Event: Nepal Earthquake
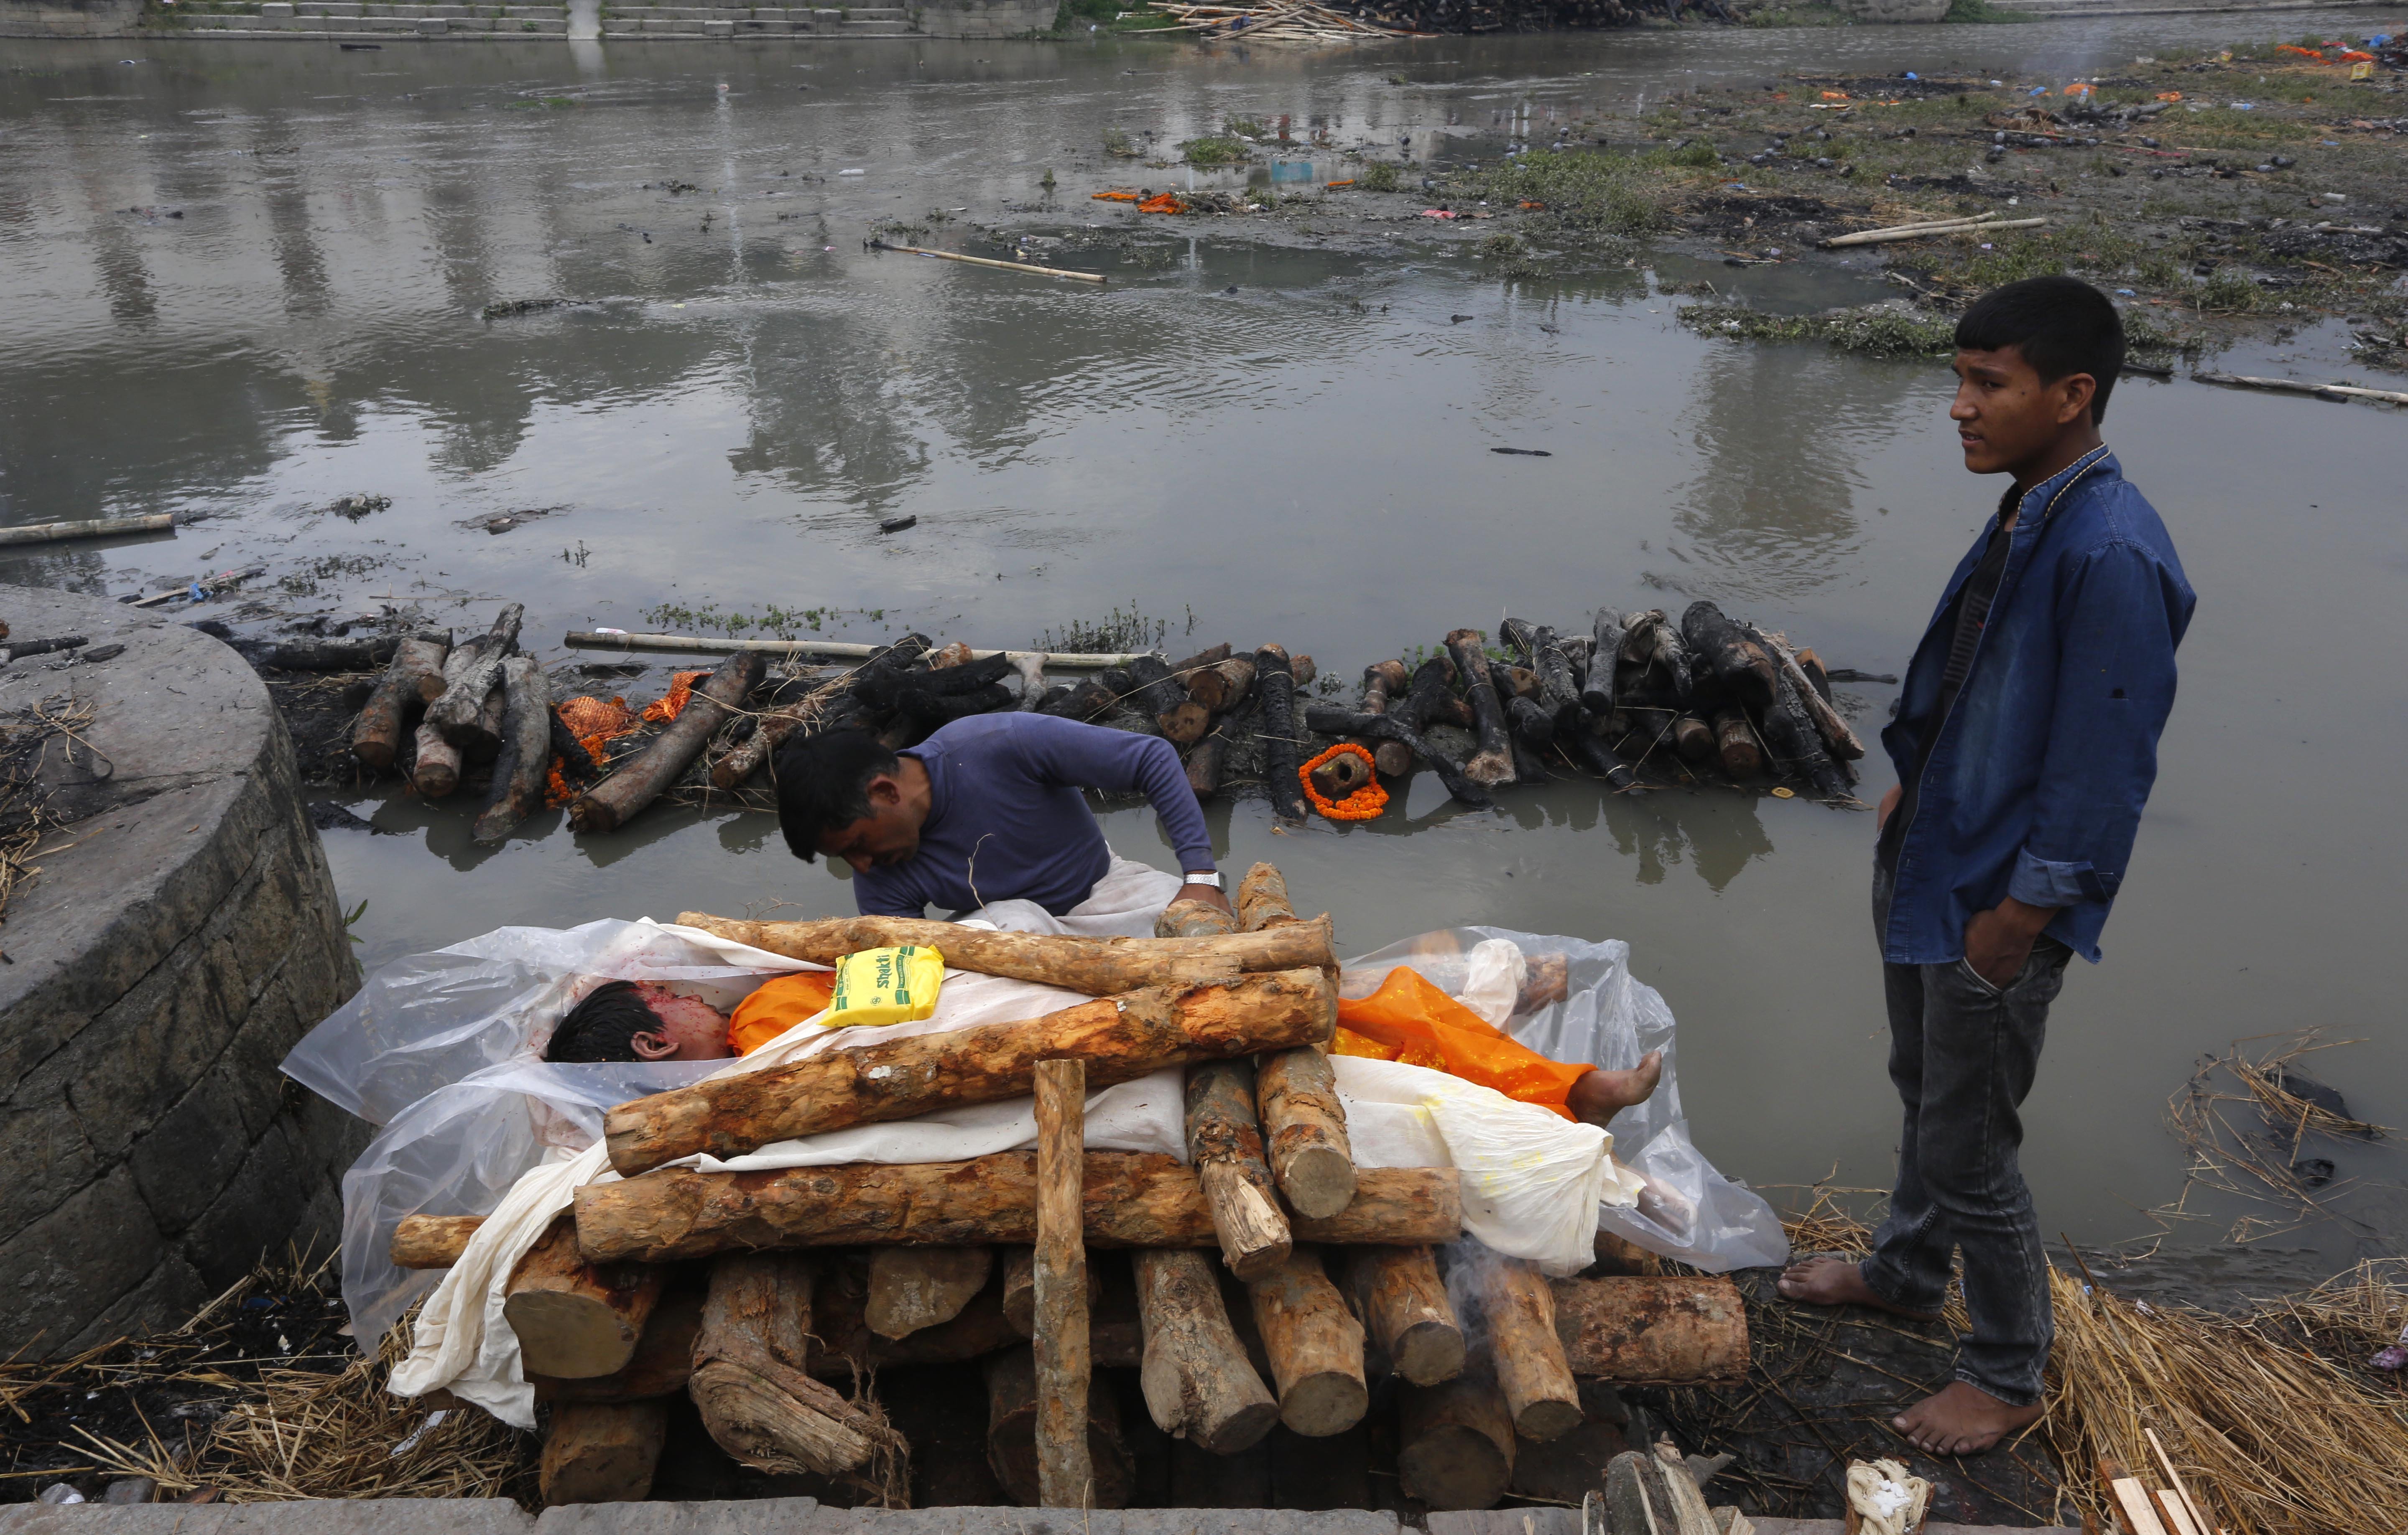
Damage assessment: damage